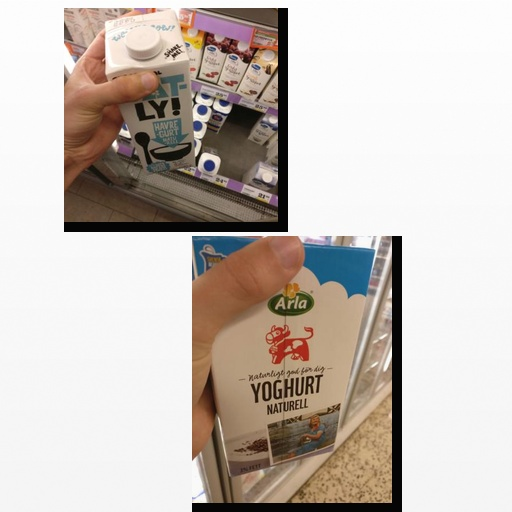
Food items: oat_yogurt, yoghurt